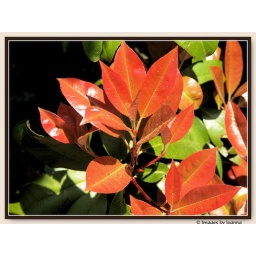
Close-up of colorful leaves on a tree seen at Mariner's Point Park in spring.